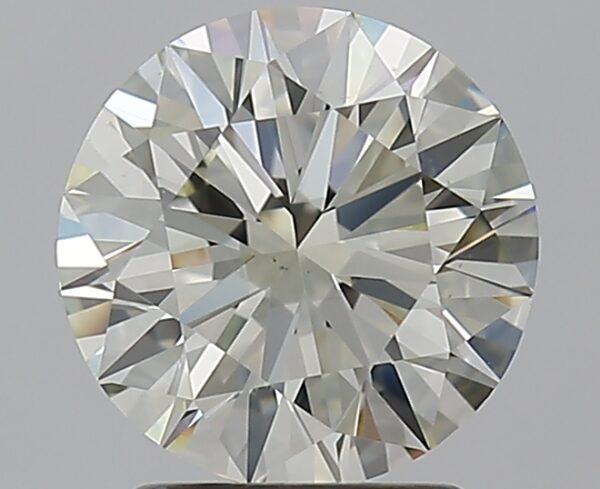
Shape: round
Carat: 2
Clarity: VS1
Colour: N
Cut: EX
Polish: EX
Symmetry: EX
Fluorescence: F
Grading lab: GIA
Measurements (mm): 8.03 x 8.08 x 4.97